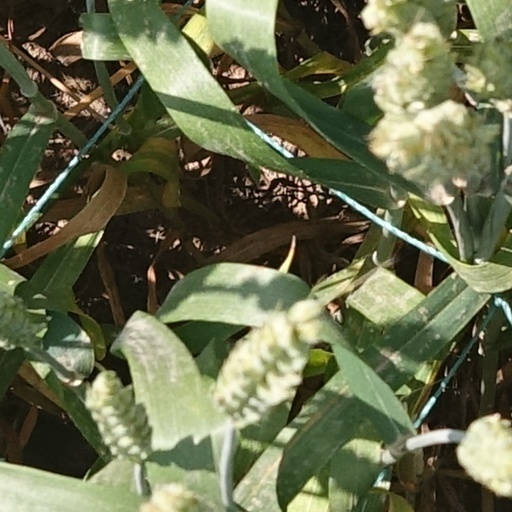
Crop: wheat